Penang

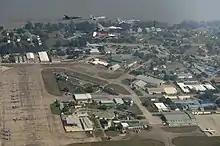
Fighter jets from the Royal Malaysian Air Force (RMAF) and the United States Air Force (USAF) over RMAF Butterworth Air Base

The Penang State Executive Council is the executive authority of the Penang state government, similar in function to the federal Cabinet. It is led by the Chief Minister, who serves as the head of government in Penang. To this day, Penang remains the only Malaysian state where the position of the head of government has been continuously held by an ethnic Chinese since the nation's independence. Additionally, Penang was the first state to impose a two-term limit for the head of government's tenure. The current Chief Minister of Penang is Chow Kon Yeow of the Democratic Action Party (DAP), having assumed office after the 2018 state election.